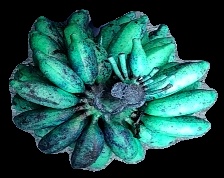
Variety: rasbale
Grade: grade3